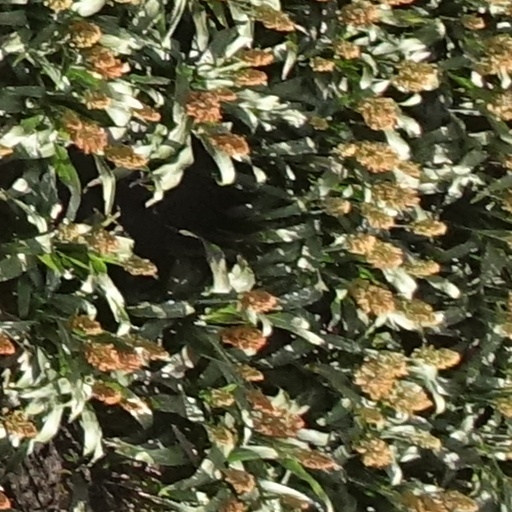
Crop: sorghum